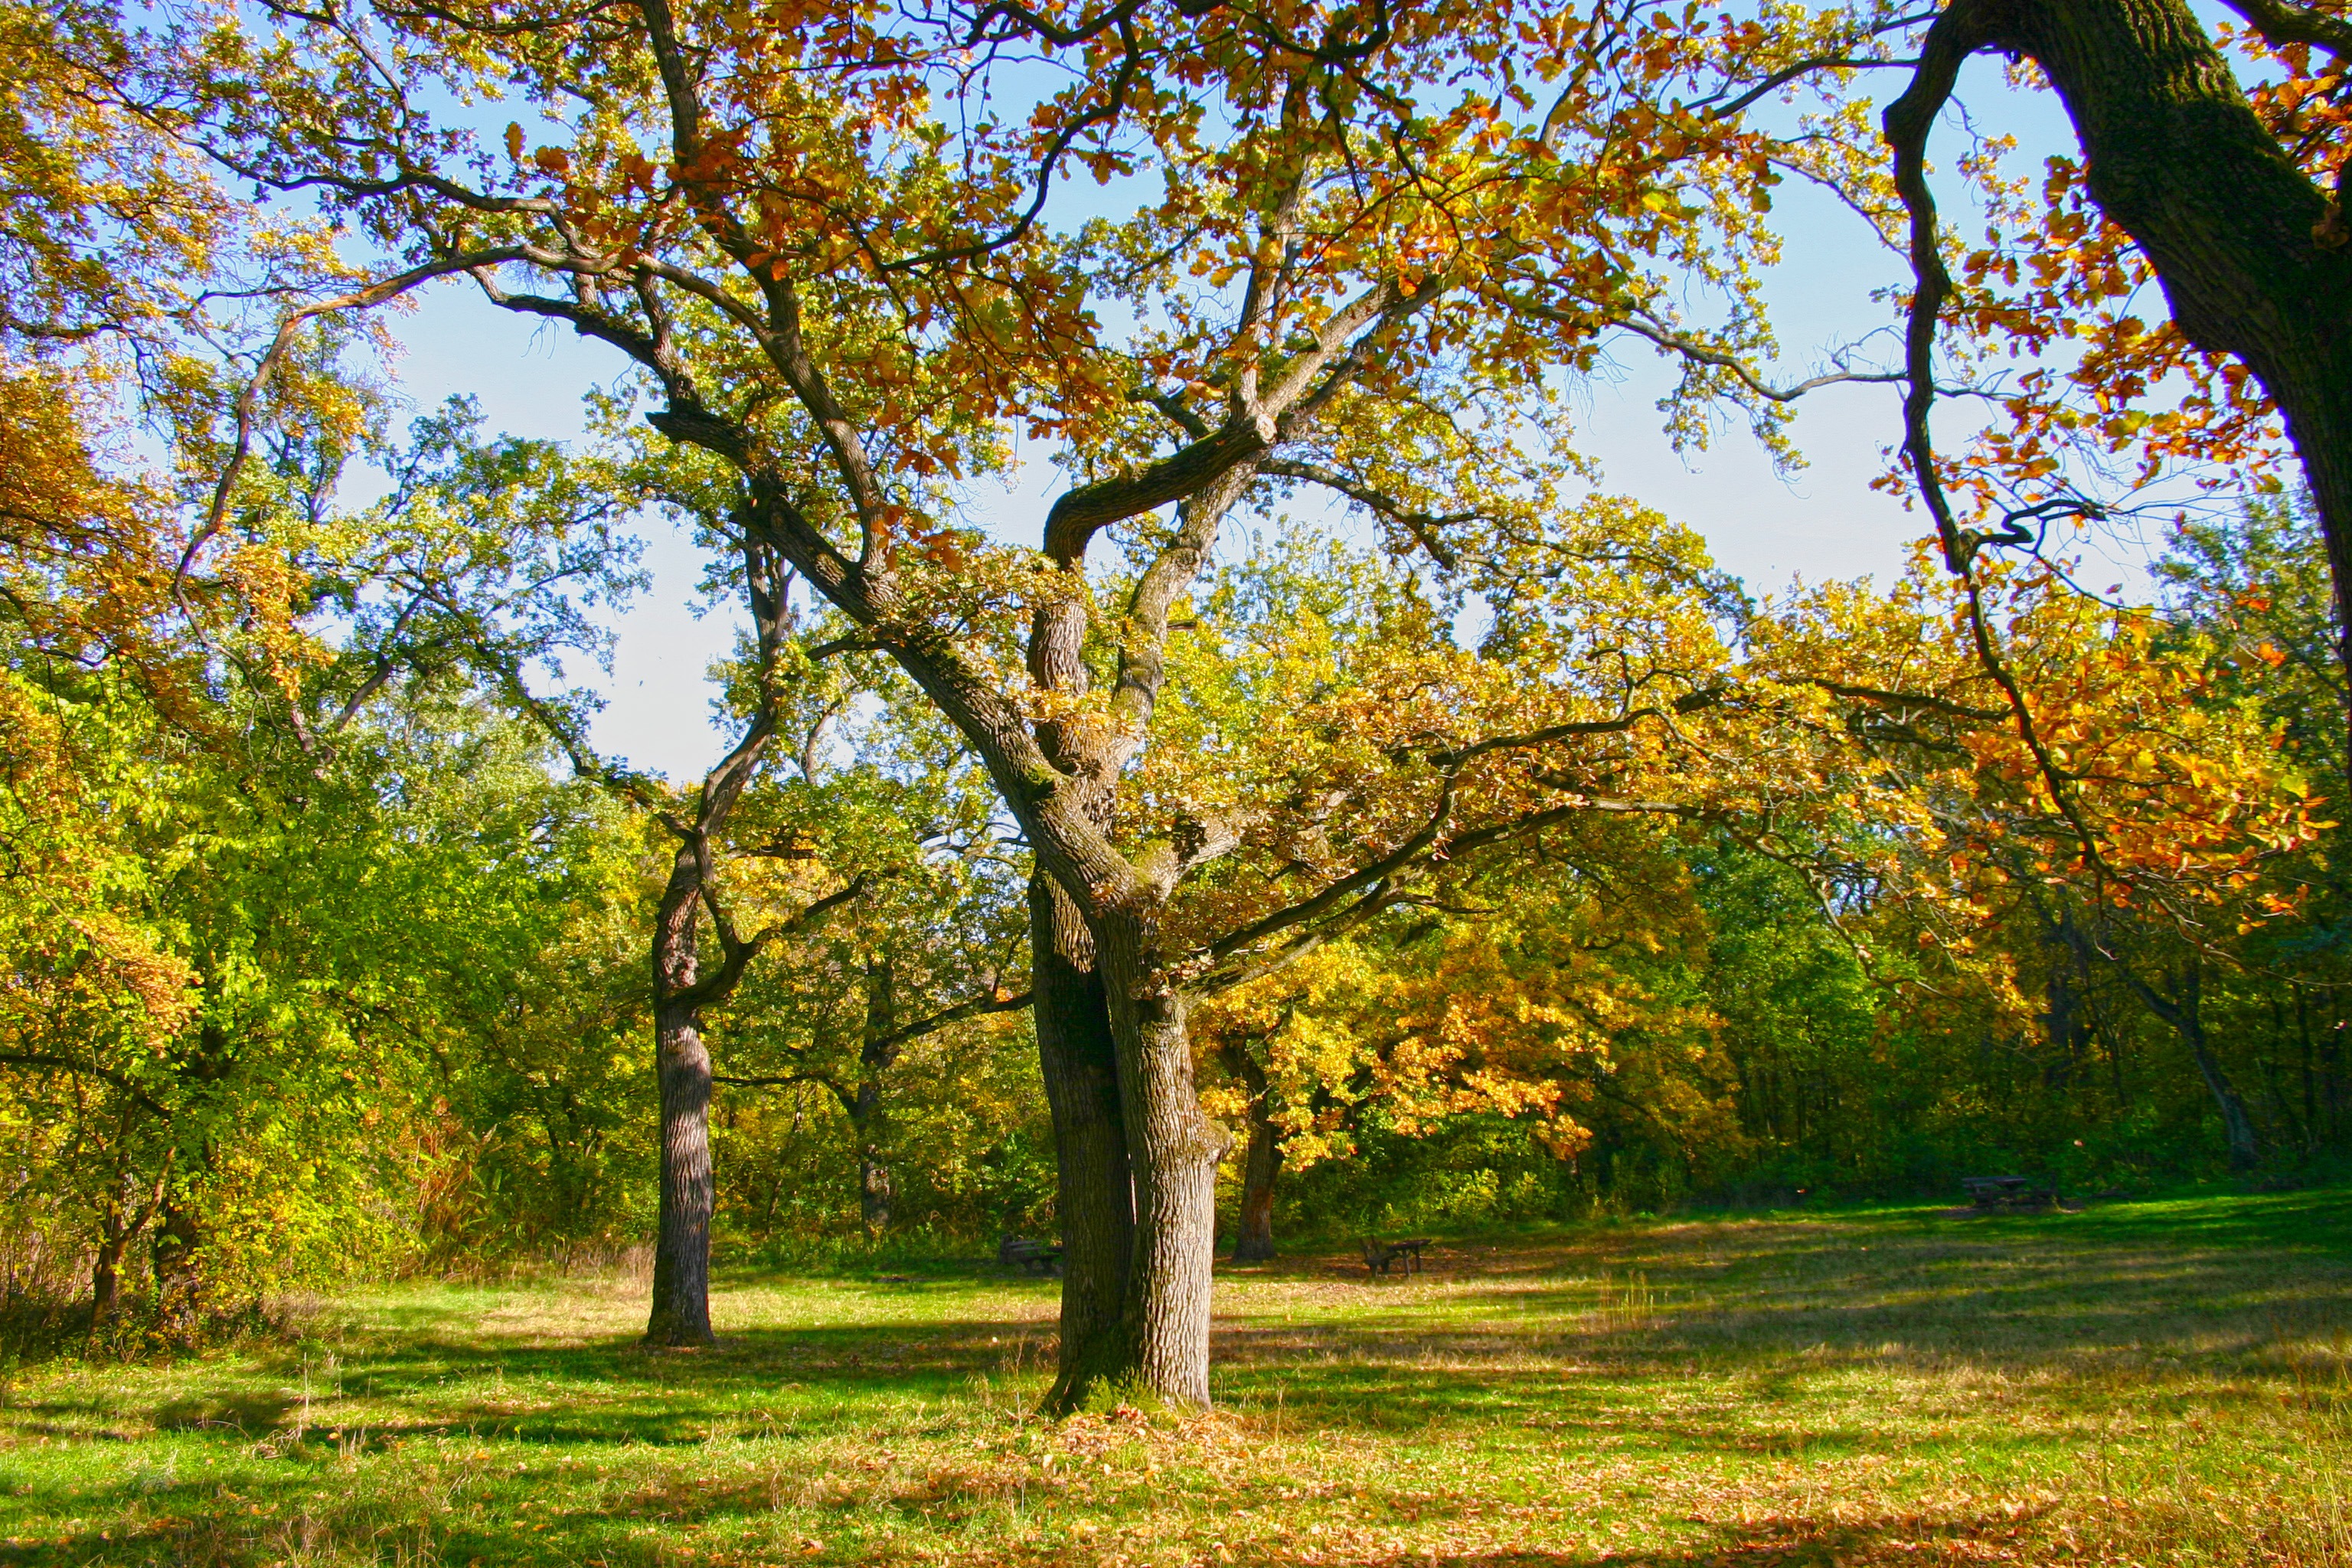
tree, nature, forest, branch, plant, meadow, sunlight, leaf, fall, flower, environment, foliage, golden, lush, peaceful, autumn, park, season, ecology, leaves, outdoors, woods, vivid, deciduous, hungary, grove, scene, woodland, habitat, vibrant, ecosystem, flowering plant, woody plant, temperate broadleaf and mixed forest, land plant, debrecen